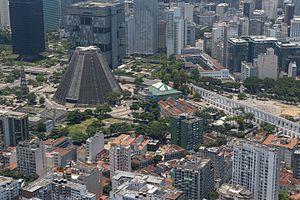
La cathédrale Saint-Sébastien de Rio de Janeiro est l'un des principaux sanctuaires catholiques de la ville de Rio de Janeiro, au Brésil.